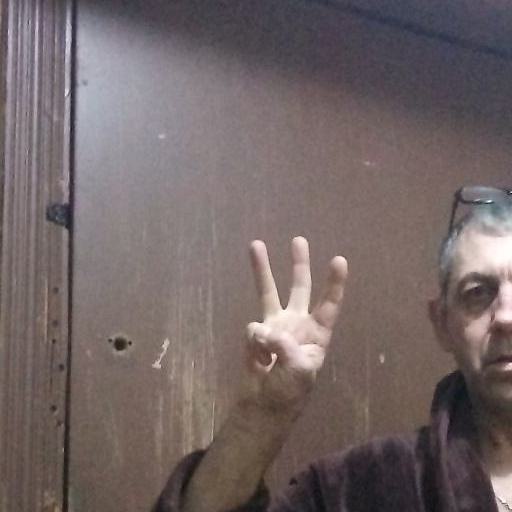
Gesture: three